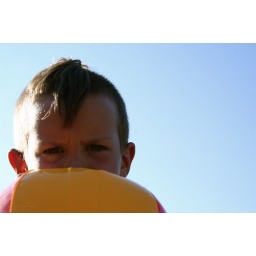
A young friend struggles to fill a beach ball in PA.